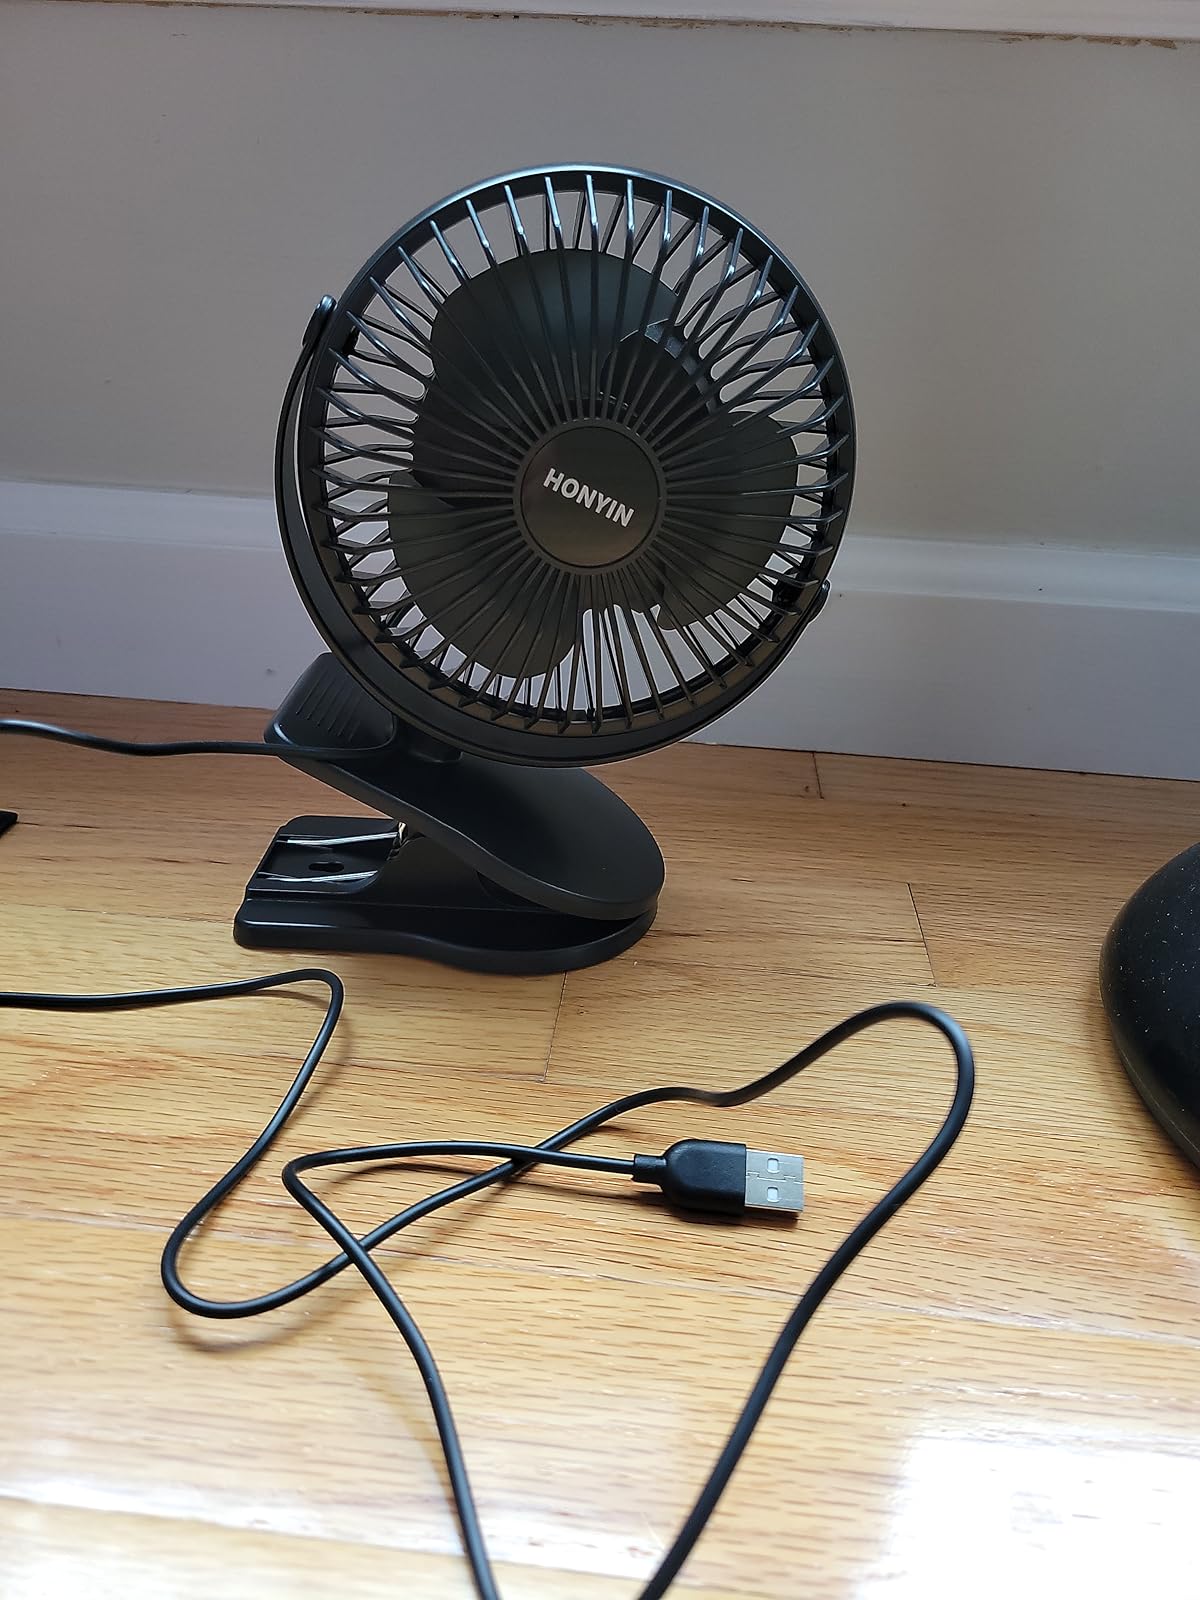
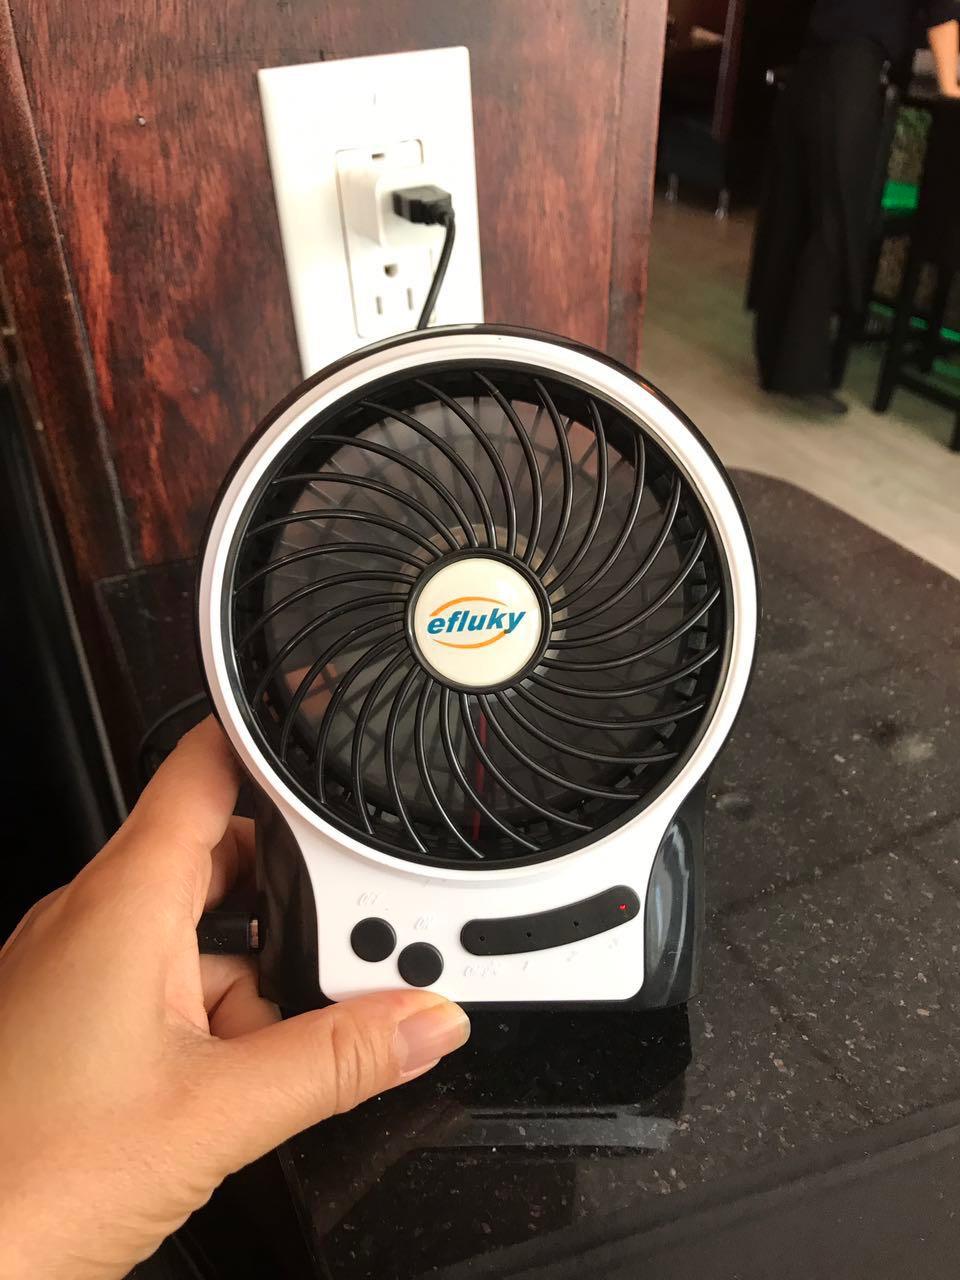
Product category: fan
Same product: no